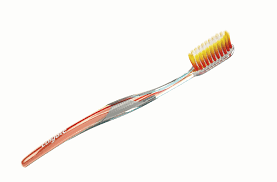
Waste category: trash